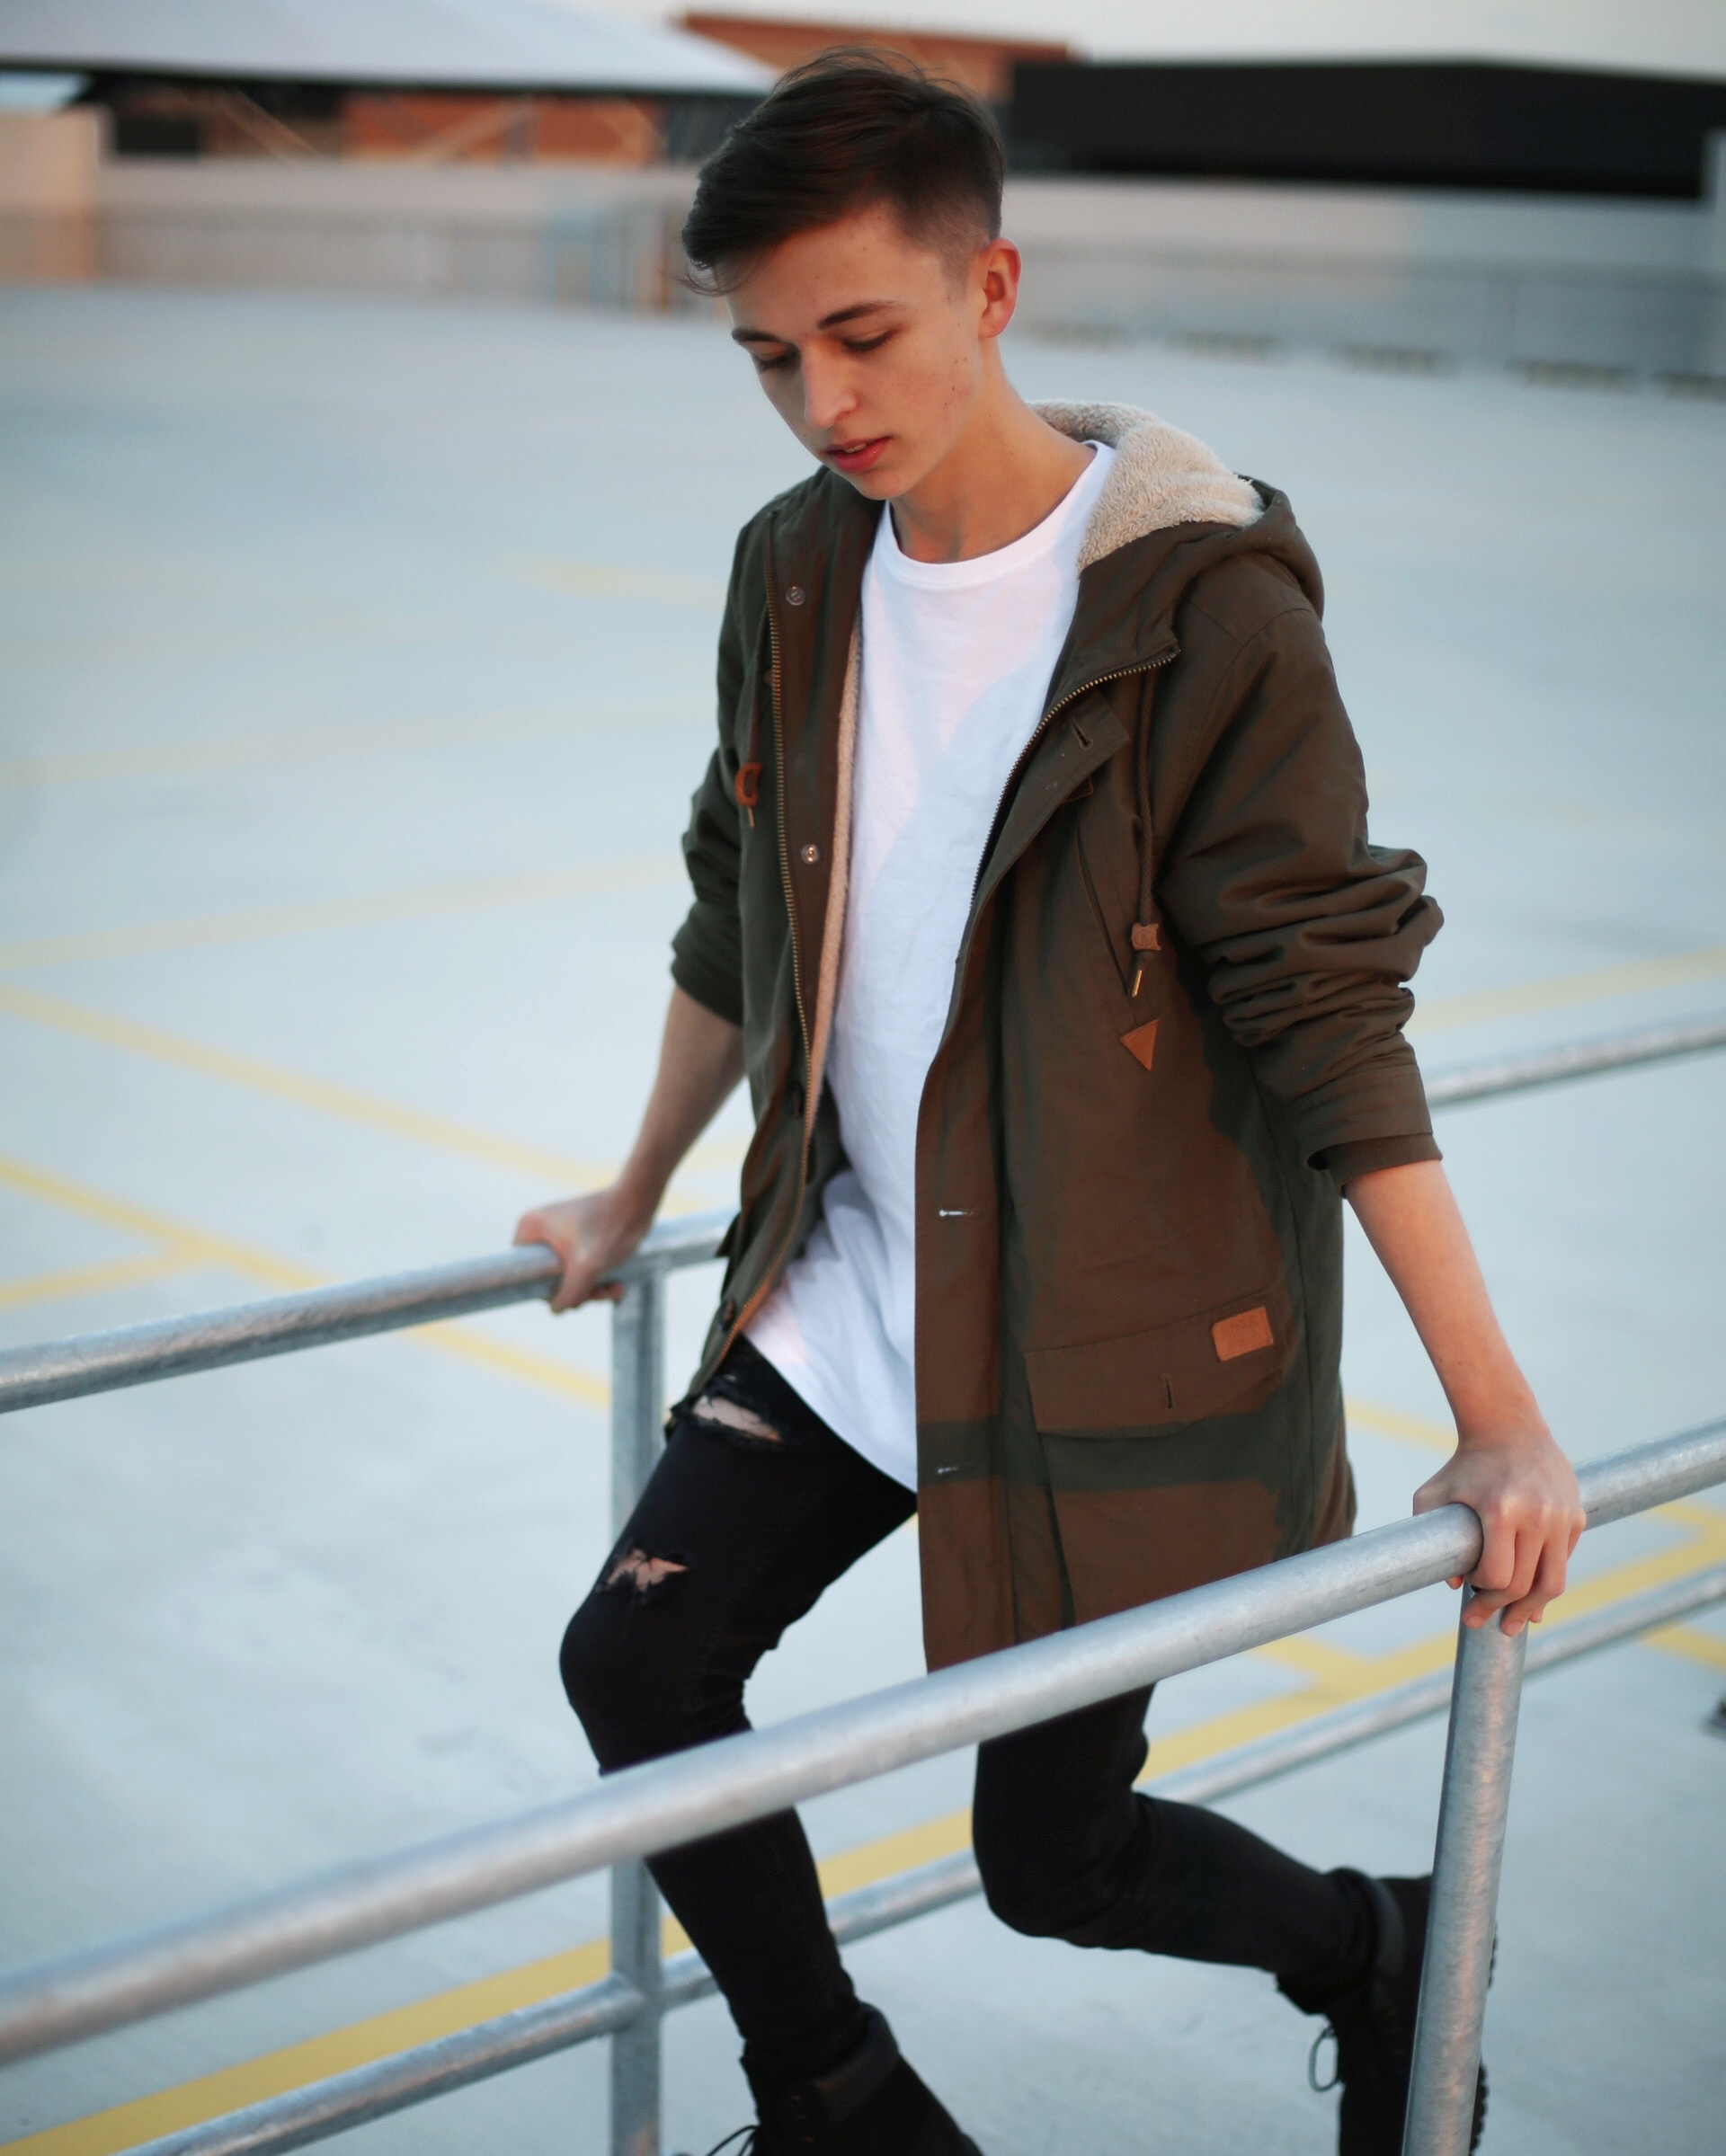
leather, spring, fashion, clothing, outerwear, season, footwear, fashion show